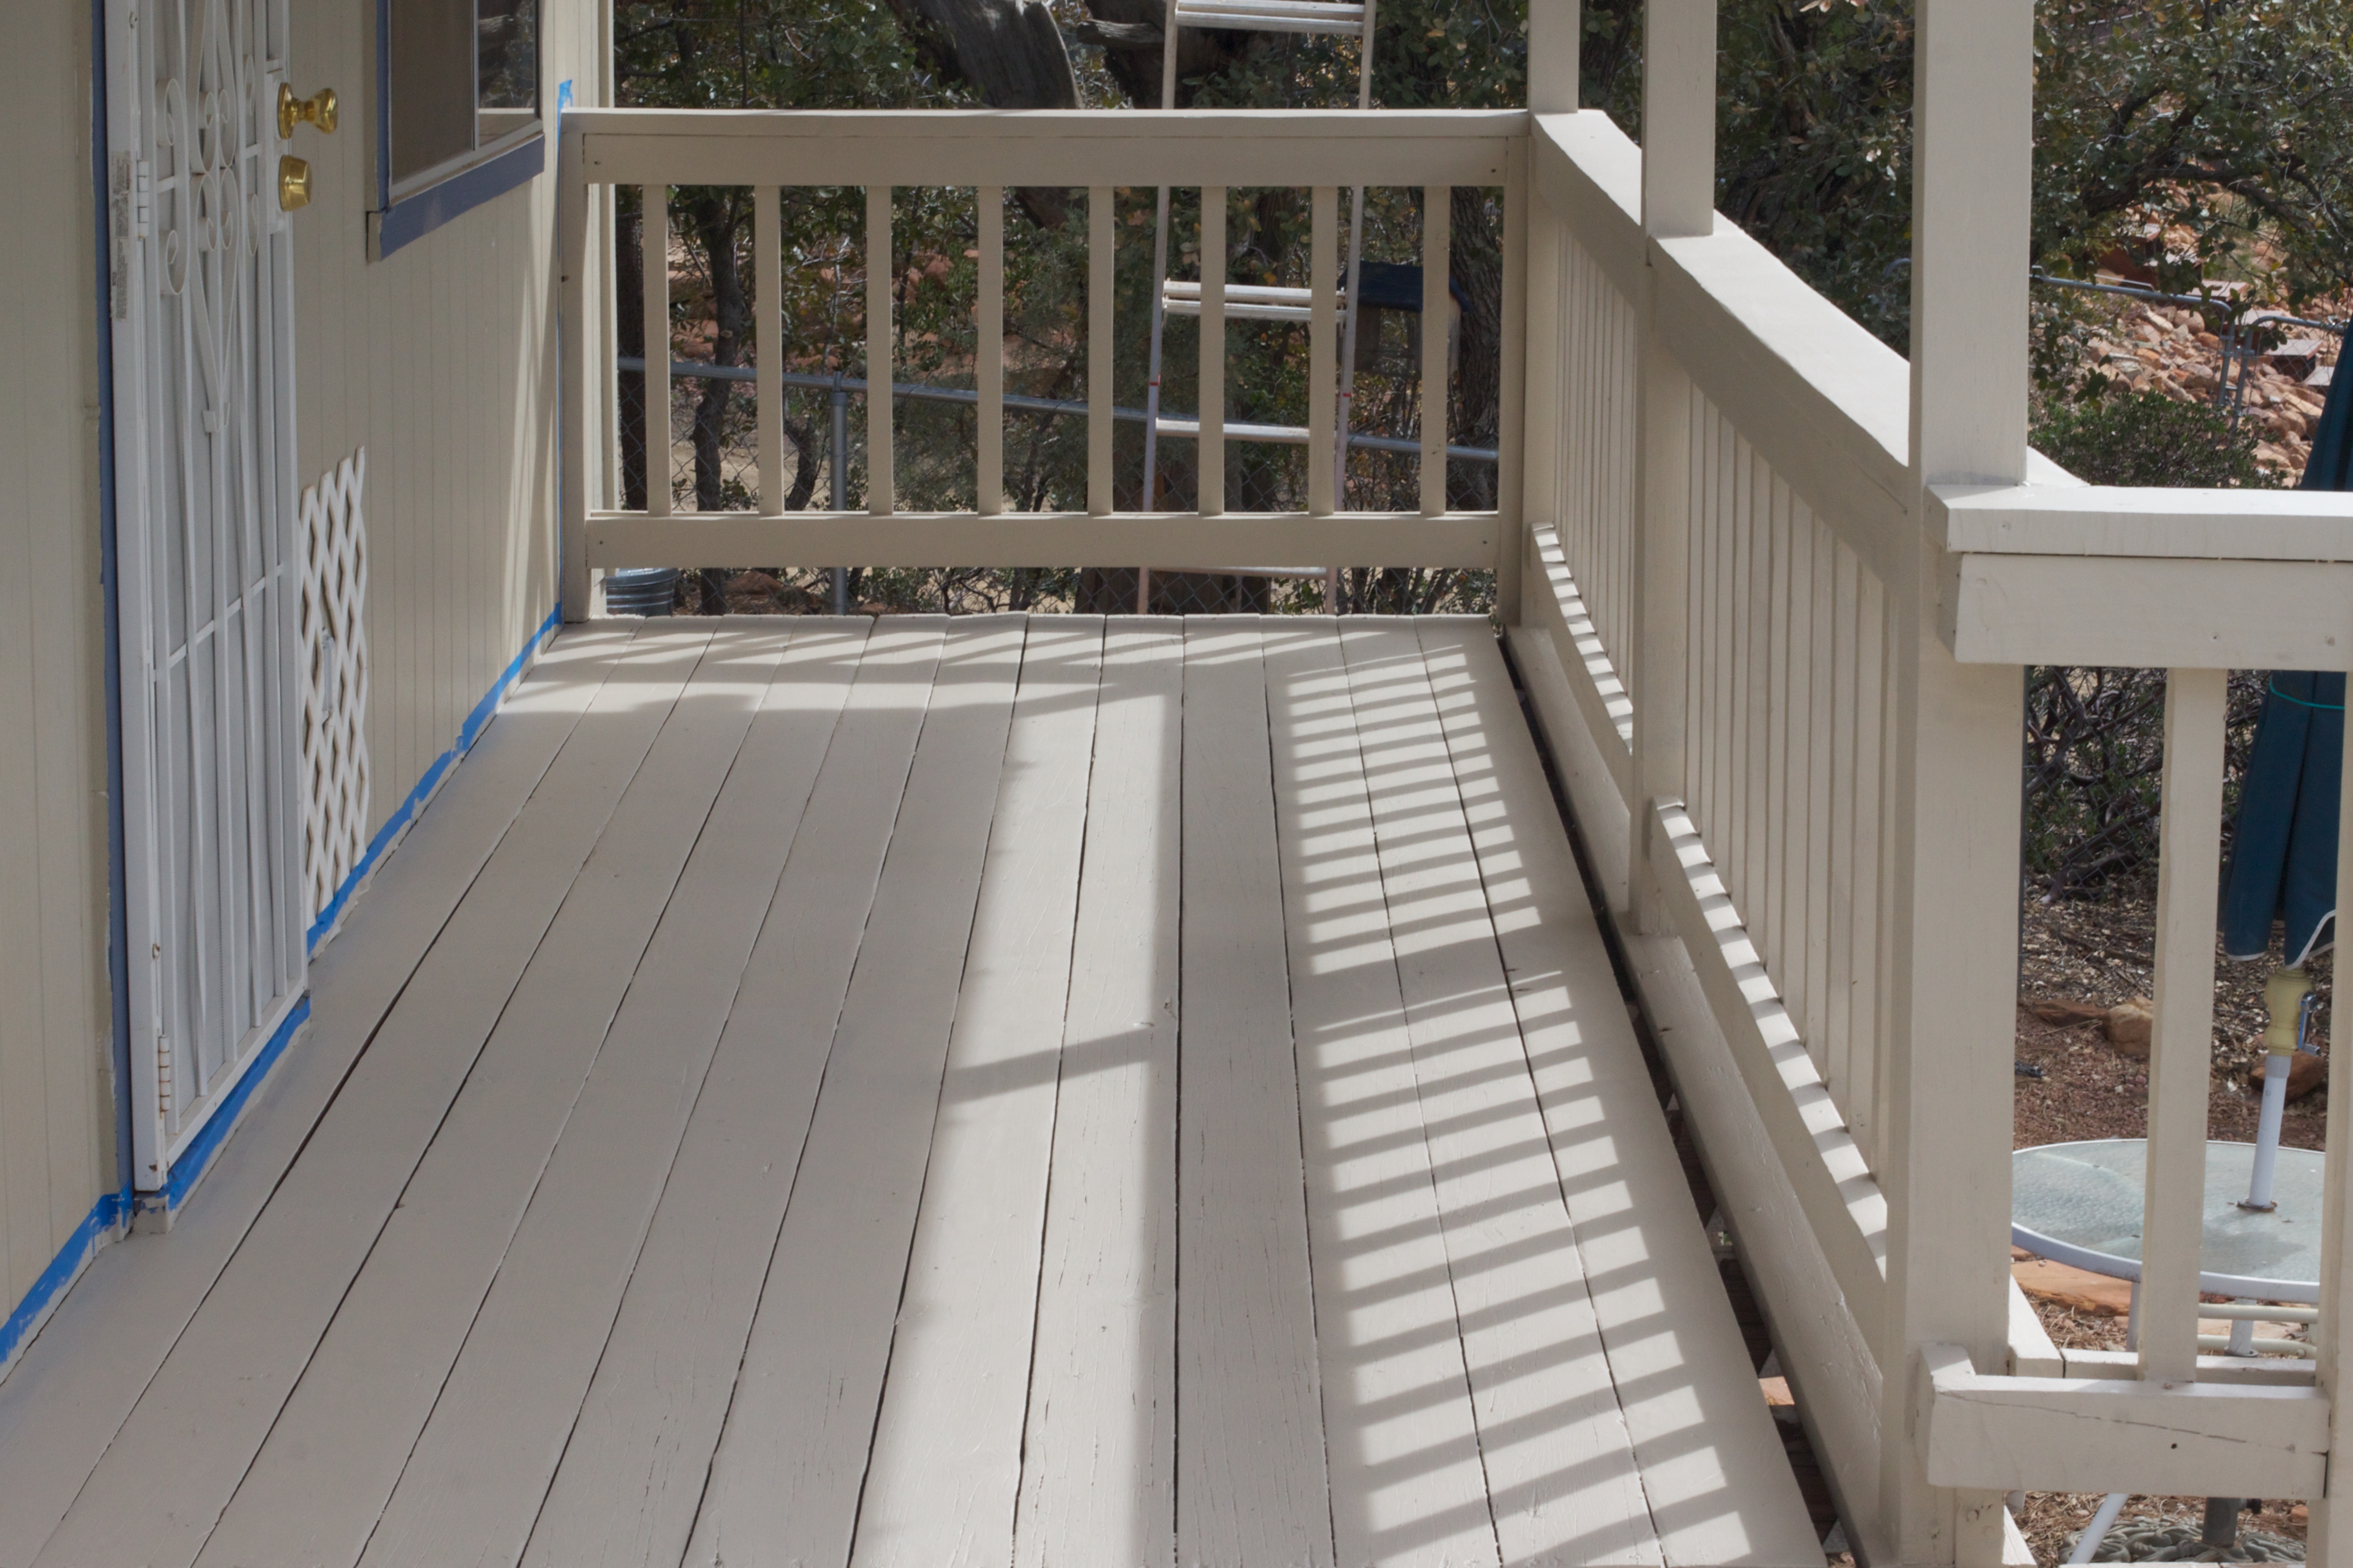
deck, wood, floor, roof, home, porch, facade, handrail, stairs, deckpaint, siding, daylighting, baluster, outdoor structure